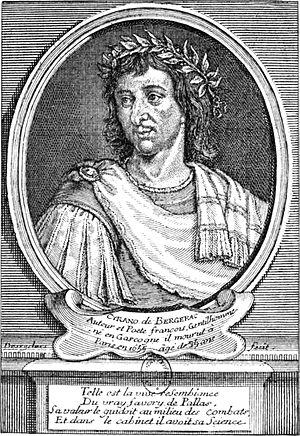
François L'Hermite du Solier, dit Tristan L'Hermite ou Tristan, né en 1601 au château du Solier près de Janaillat dans la Marche, mort à Paris le 7 septembre 1655, est un gentilhomme et écrivain français. D'abord page dans l'entourage de Henri de Bourbon-Verneuil, fils naturel du roi Henri IV, puis homme d'épée au service de Louis XIII et de son frère Gaston, duc d'Orléans, il est passé à la postérité comme auteur polygraphe — s'étant illustré comme poète, dramaturge et romancier.